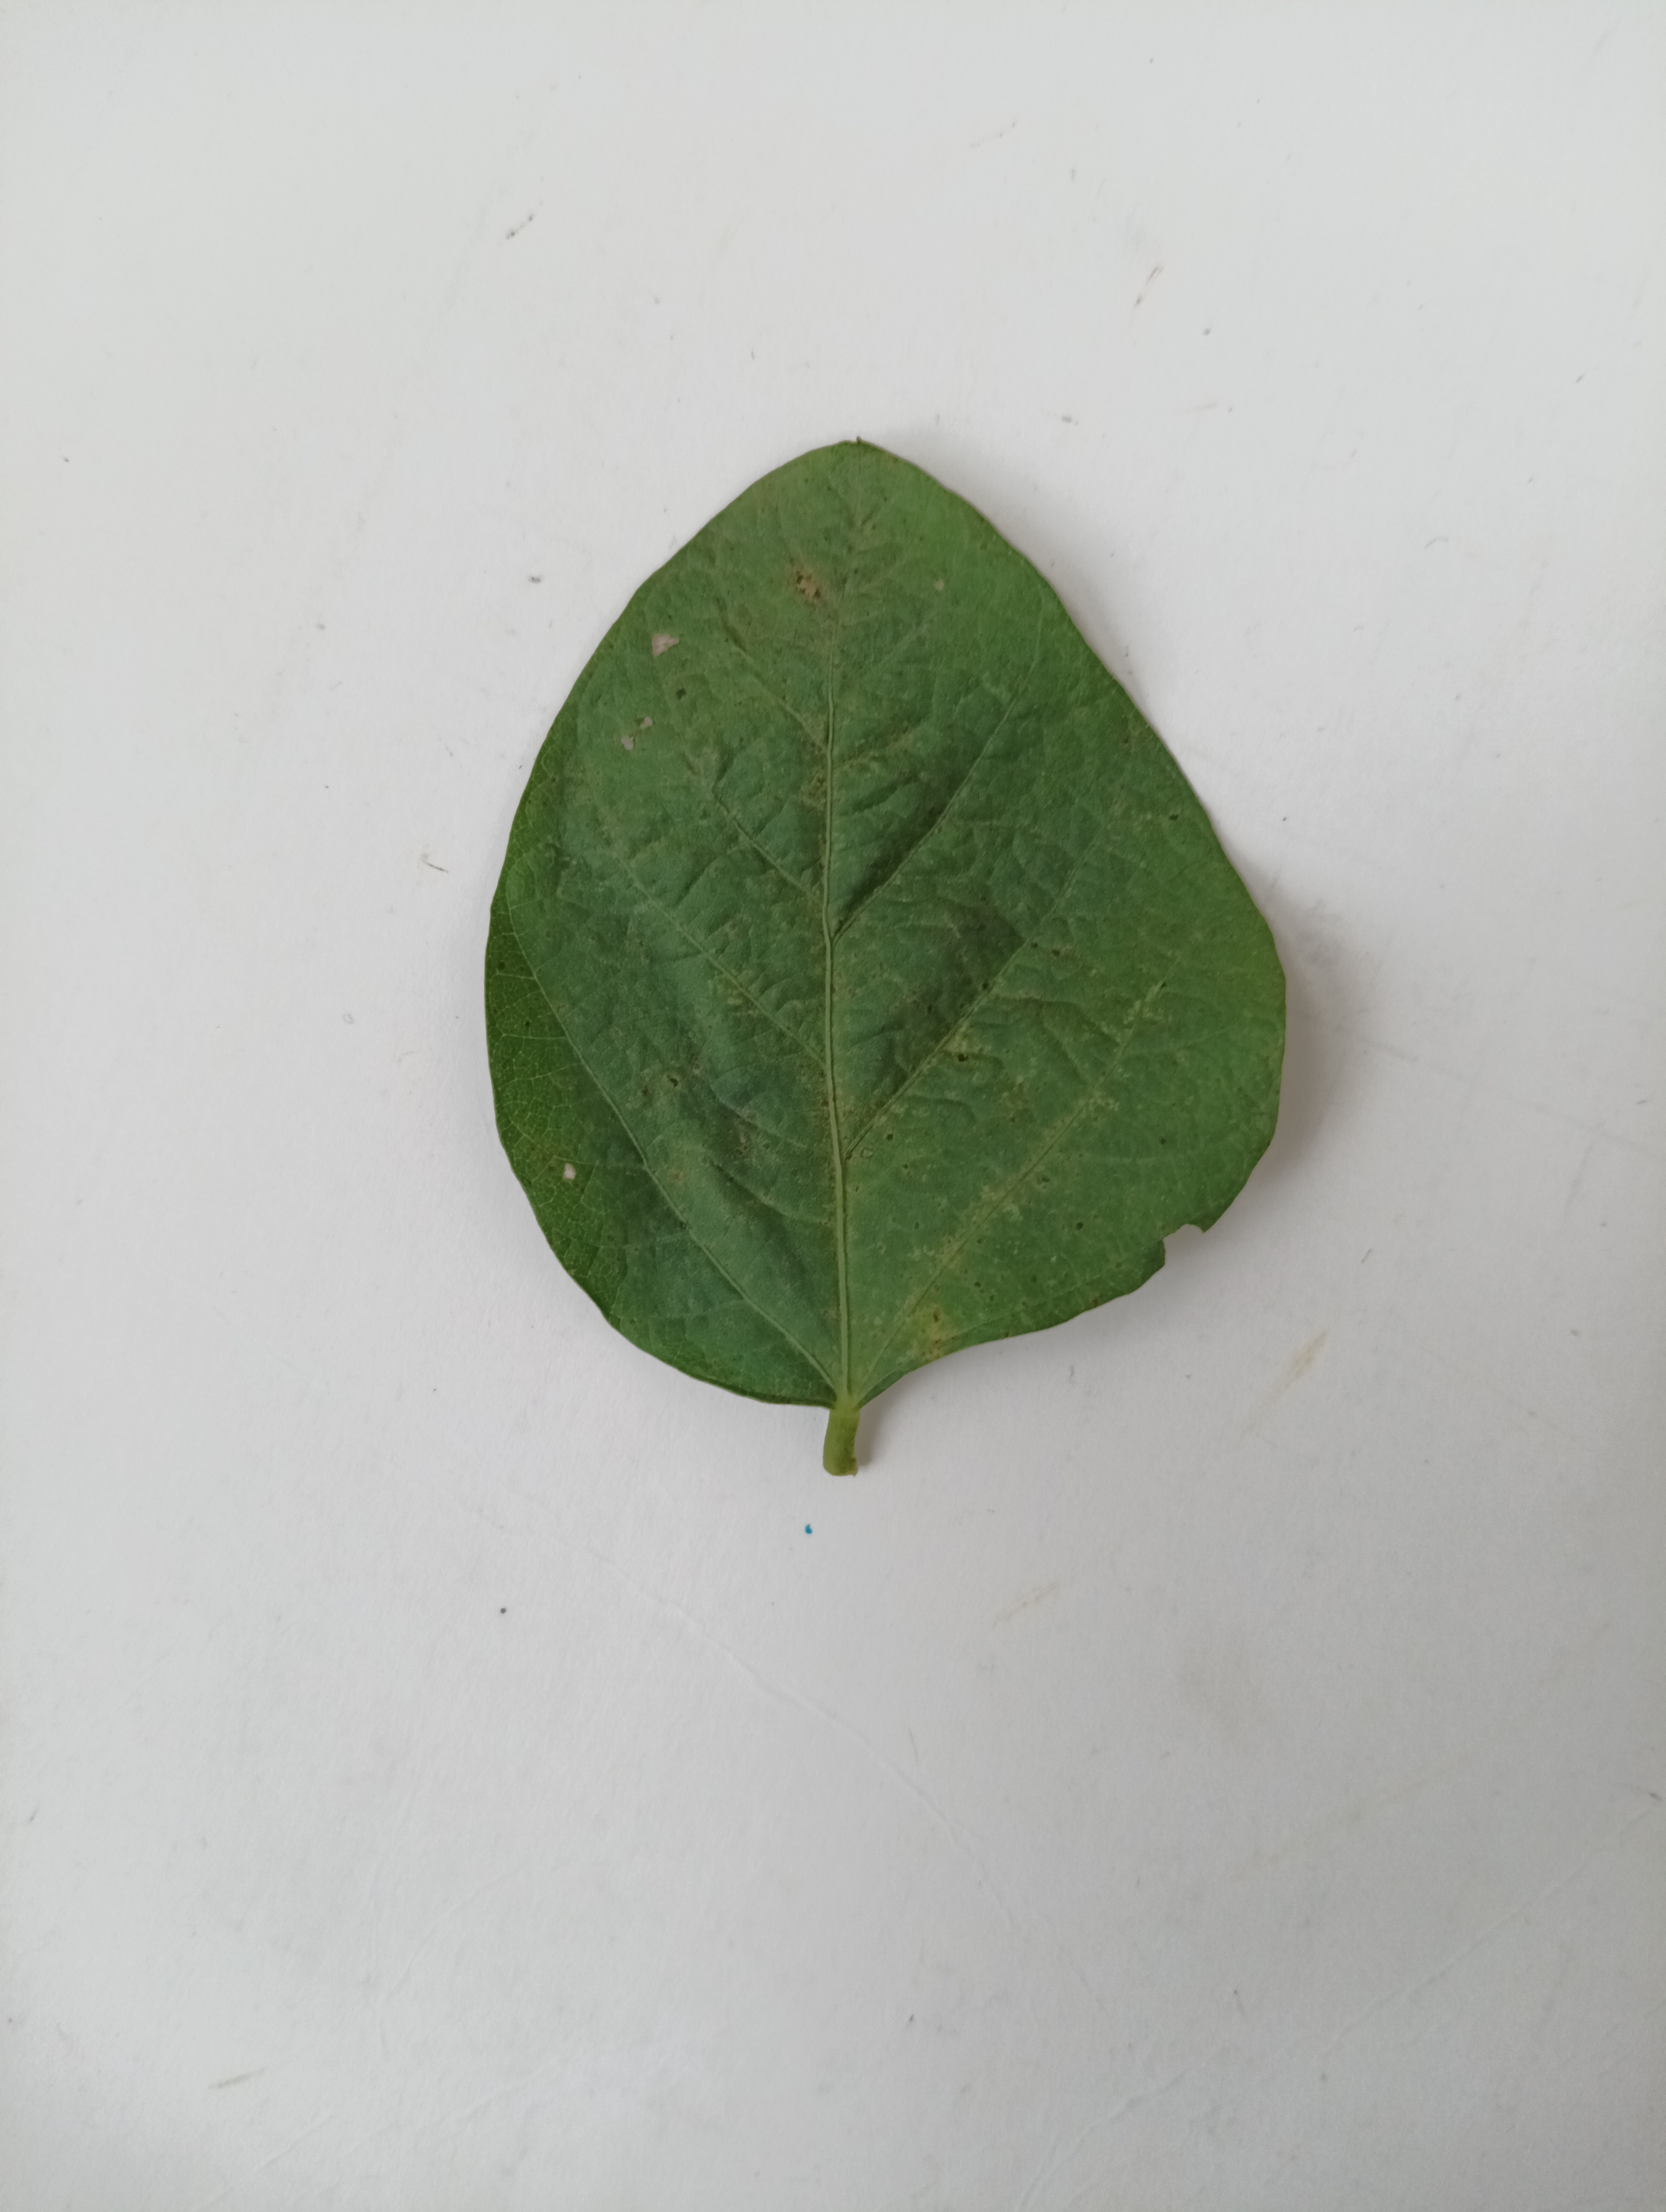
Label: Bacterial leaf Blight